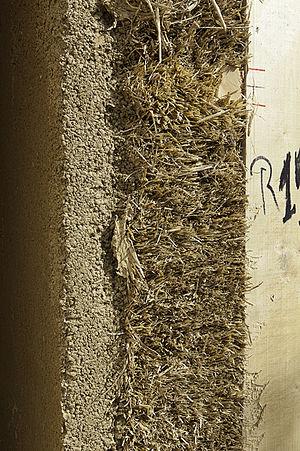
Coupe d'un mur porteur d'une maison préfabriquée en paille terre et bois.
Paille-Tech est une entreprise belge de construction de bâtiments préfabriqués en paille, bois et terre créée en novembre 2009 à l'initiative de Philippe Leboutte. Elle a un statut de coopérative.